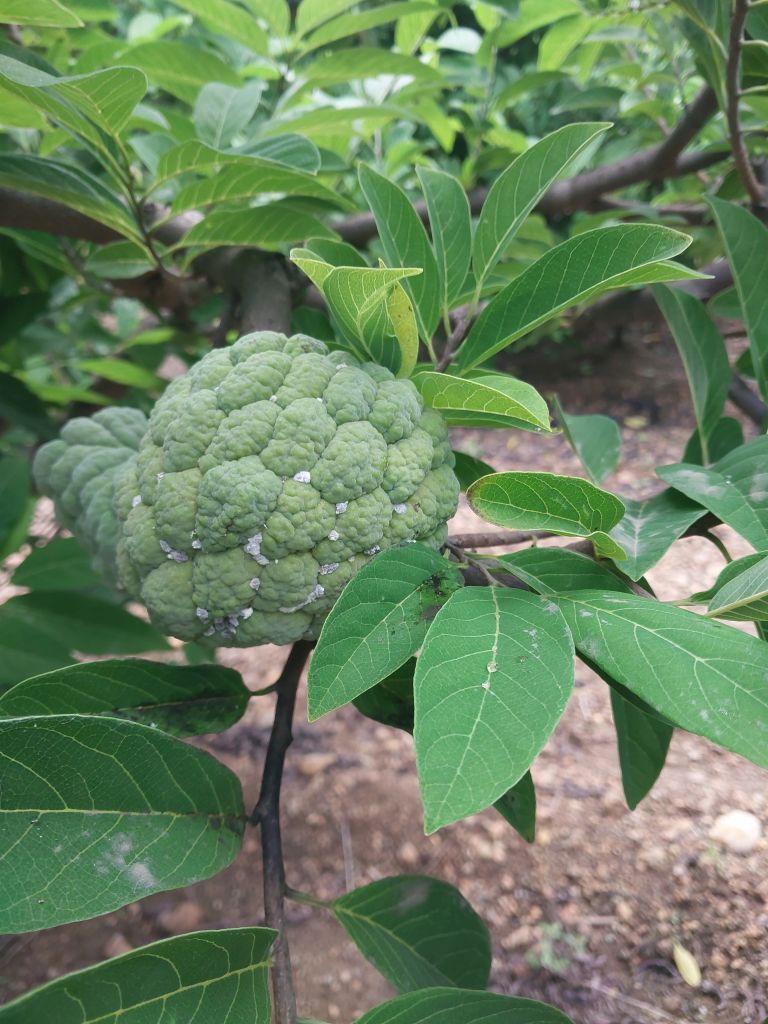
Disease label: Mealy Bug